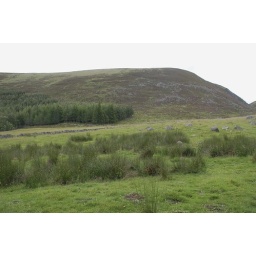
forest against the hill